Miami Senior High School

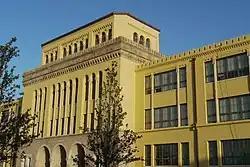
Miami Senior High School, July 2013

Miami Senior High School, also known as Miami High School, is a public high school located at 2450 SW 1st Street in Miami, Florida, and operated by Miami-Dade County Public Schools. Founded in 1903, it is one of the oldest high schools in Miami-Dade County. The school building is famous for its architecture and is a historic landmark. Miami Senior High School has a rich alumni base, with many graduates of the high school going on to varied, prominent careers. The high school originally served the earliest settling families of Miami in the first half of the 20th century. By the late 1960s, with an increase in Miami's population, its student body grew at a fast pace.